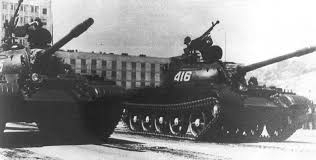
Label: Tank